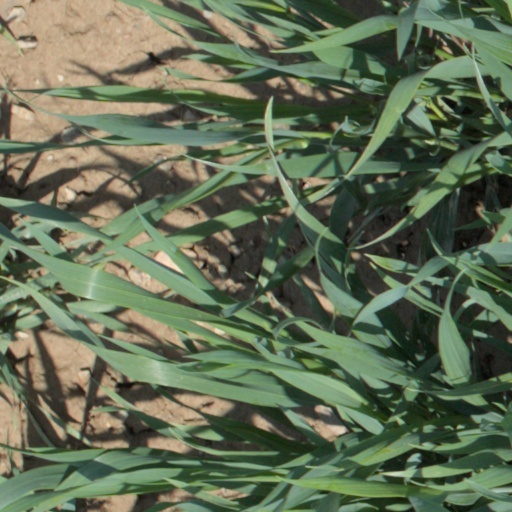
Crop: wheat